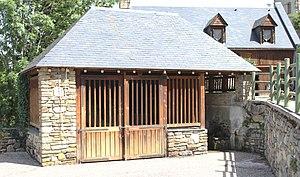
Lavoir de Camparan (Hautes-Pyrénées)
Camparan est une commune française située dans le département des Hautes-Pyrénées, en région Occitanie.
La liste des lavoirs des Hautes-Pyrénées présente les lavoirs situées dans le département français des Hautes-Pyrénées.